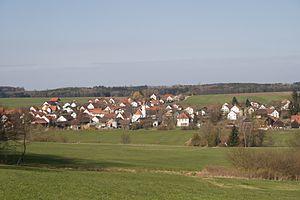
Scherstetten est une commune allemande de Bavière située dans l'arrondissement d'Augsbourg et le district de Souabe.